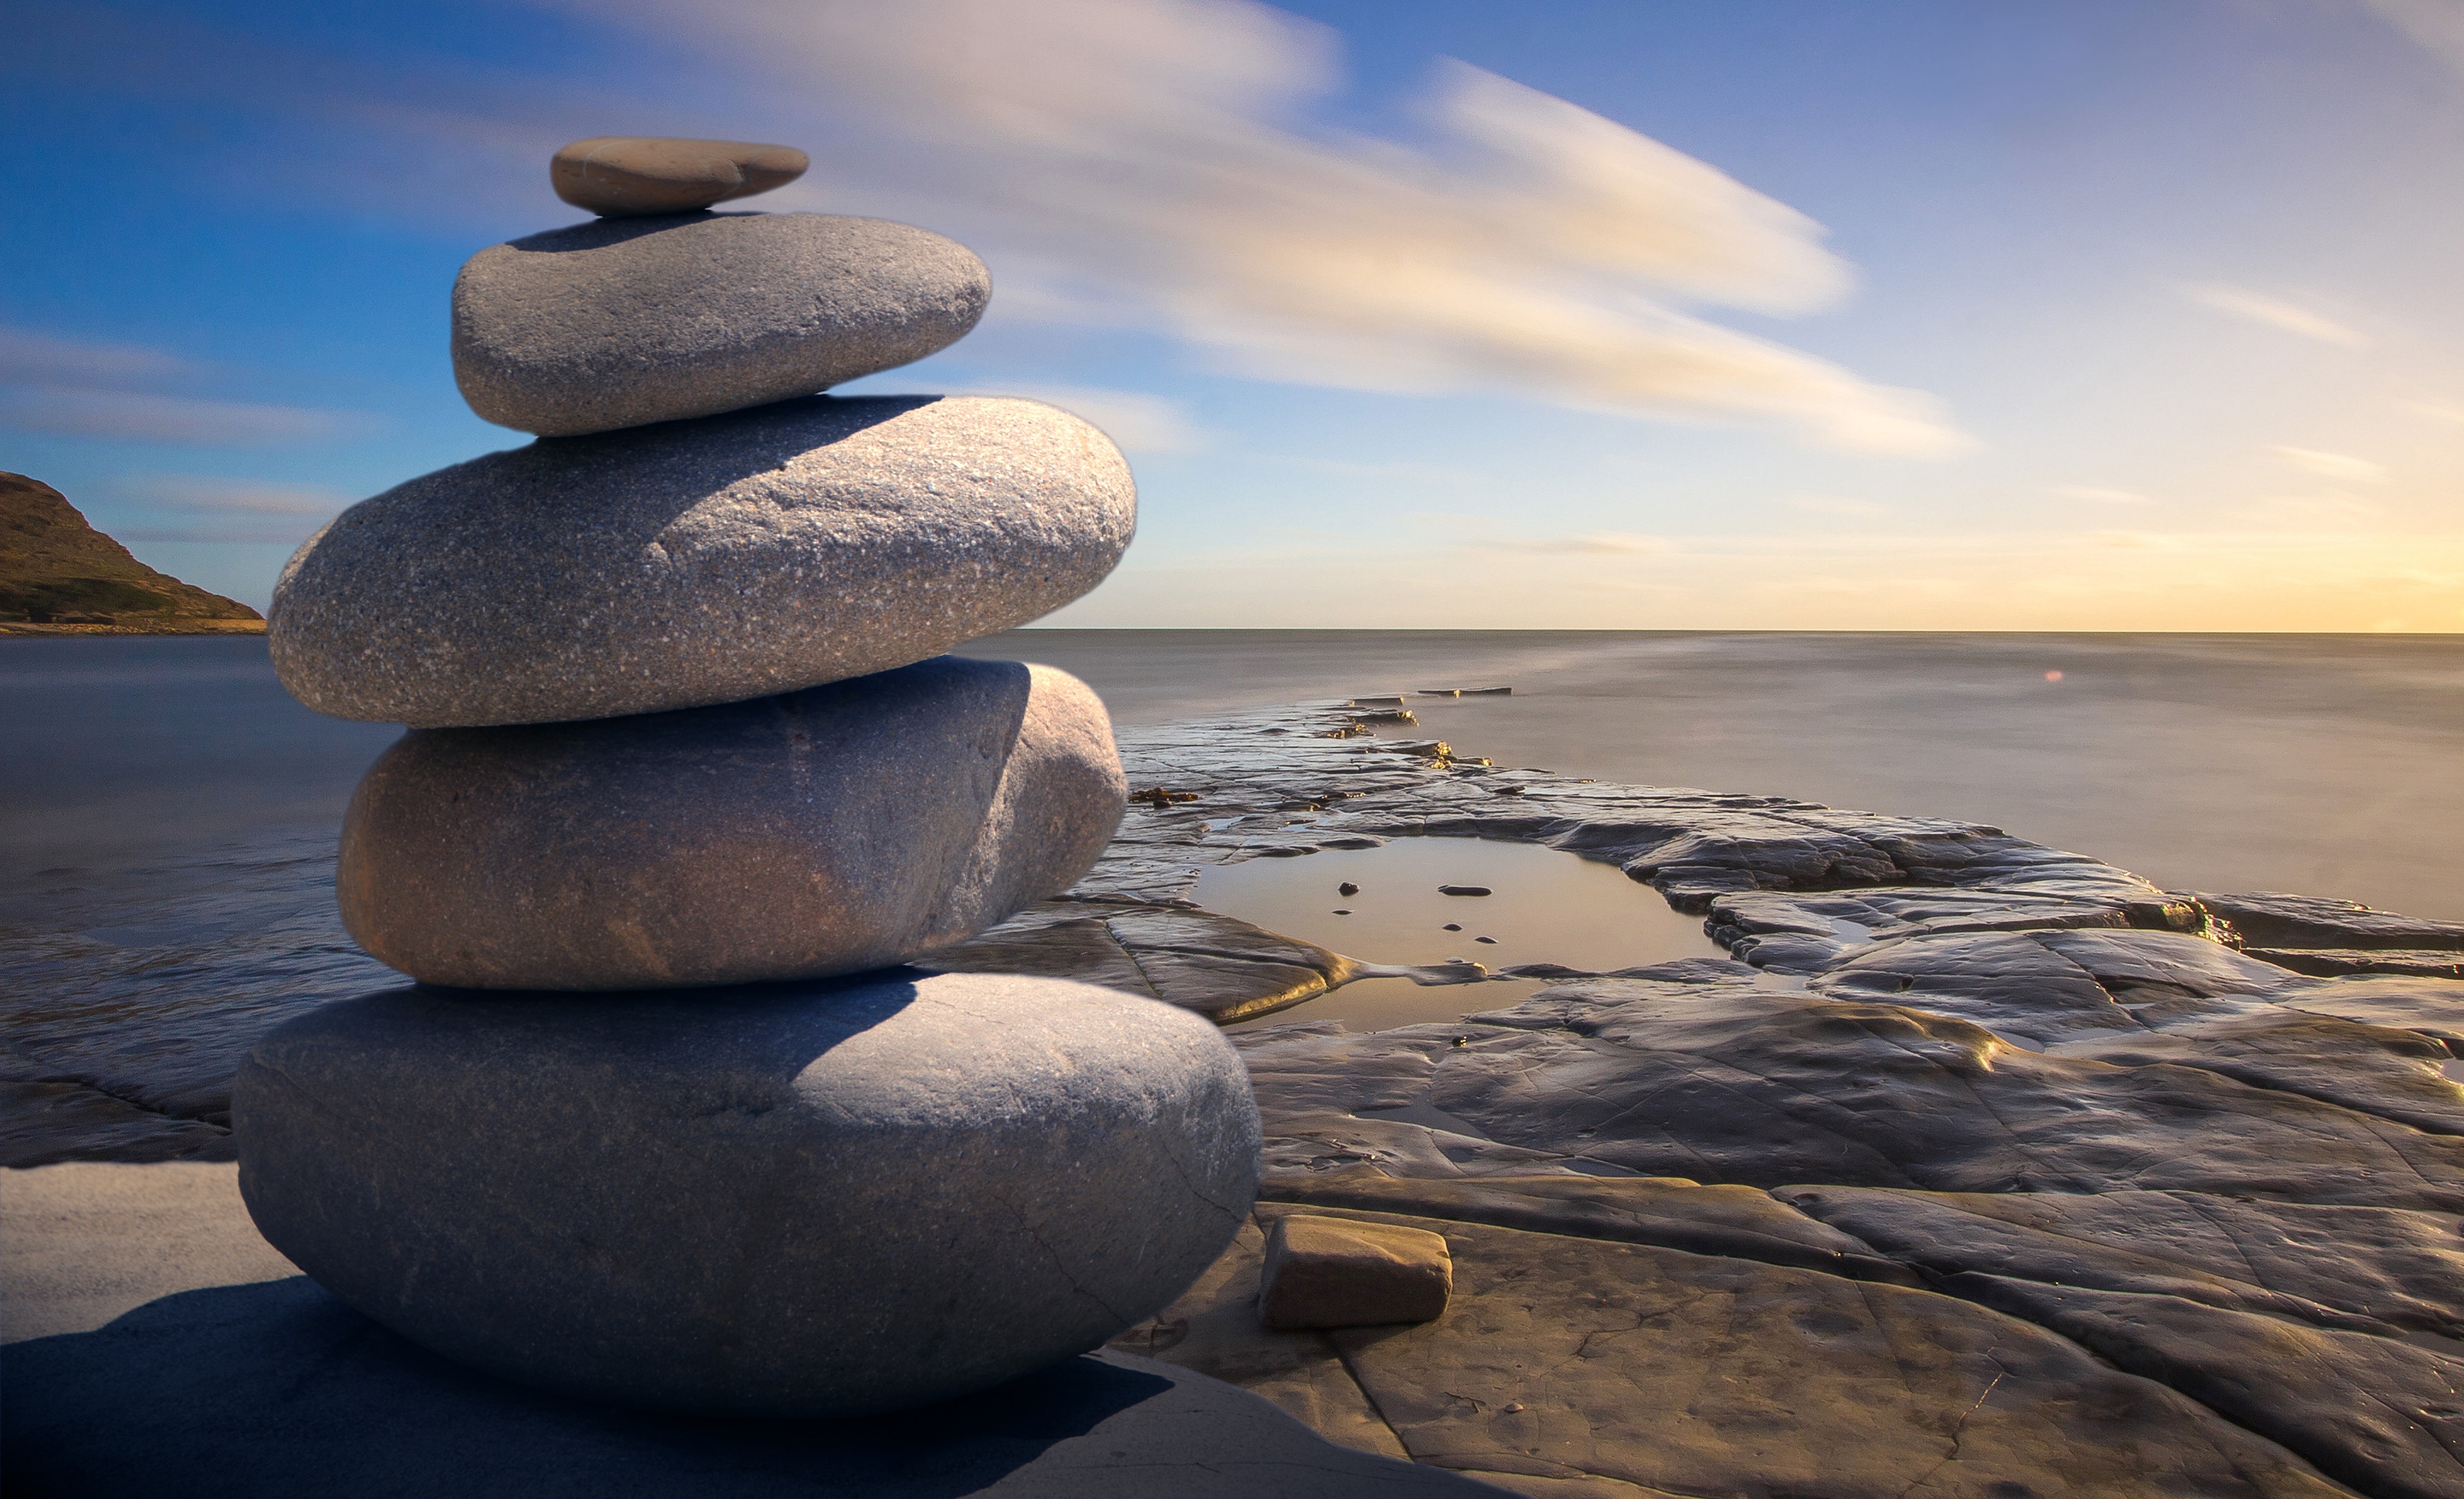
beach, landscape, sea, coast, water, sand, rock, ocean, horizon, sunset, morning, texture, shore, wave, reflection, asia, material, zen, spiritual, sculpture, stones, relaxation, background, design, assembly, serenity, graphic, patience, harmony, spirituality, wellness, feng shui, zen stones, fengshui